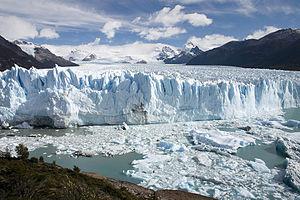
Glacier Perito Moreno, situé dans le Parc national Los Glaciares au sud de l'Argentine
Le glacier Perito Moreno, en espagnol Glaciar Perito Moreno, est un glacier d'Argentine situé dans le parc national Los Glaciares de la province de Santa Cruz, à 78 kilomètres d'El Calafate, en Patagonie argentine. Son front glaciaire de 5 000 mètres de longueur et de 60 mètres de hauteur s'étend dans le lac Argentino.
La 5ᵉ session du Comité du patrimoine mondial a eu lieu du 26 octobre 1981 au 30 octobre 1981 à Sydney, en Australie.
L’Argentine, en forme longue la République argentine, est un pays d’Amérique du Sud partageant ses frontières avec le Chili à l’ouest, la Bolivie et le Paraguay au nord, le Brésil et l’Uruguay au nord-est, enfin l’océan Atlantique à l'est et au sud. Son territoire américain continental couvre une grande partie du Cône Sud.
La Patagonie, également appelée « Le Grand Sud », désigne une région géographique appartenant au cône Sud située dans la partie méridionale de l'Amérique du Sud et partagée entre une partie chilienne à l'ouest et une partie argentine à l'est. La Patagonie comprend donc principalement le sud de l’Argentine et le sud du Chili, pour une superficie d'environ 800 000 kilomètres carrés. Ces deux régions, séparées par la cordillère des Andes, abritent des paysages contrastés de montagnes, de glaciers, de pampa, de forêts subpolaires, de littoraux, d'îles et d'archipels. Elles sont habitées depuis plus de dix mille ans par les Sud-Amérindiens, tels les Mapuches, et ont été décrites pour la première fois par l'Italien Antonio Pigafetta dans son récit, publié en 1525, de la première circumnavigation, une expédition entreprise par le navigateur portugais Fernand de Magellan et achevée, après la mort de celui-ci, par l'espagnol Juan Sebastián Elcano. Après une colonisation lente et difficile, une partie de la population autochtone aujourd'hui est métissée qu'on peut qualifier de « sudaméricano-européenne ».